Clone trooper

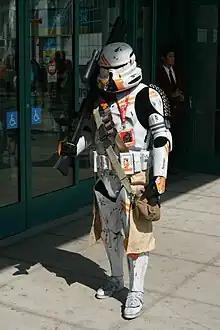
Cosplay of a 212th Attack Battalion Clone Airborne Trooper

Corporal Echo, CT-21-0408, sometimes CT-1409, serves alongside fellow ARC trooper Fives. He first appears in "The Clone Wars" season one episode "Rookies" as a regular trooper. He and his unit are assigned to the remote listening outpost on Rishi moon that is invaded by Separatist droids. Though the invasion is successfully repelled, only Echo and Fives survive, and they are reassigned to the 501st Legion. The season three episode "Clone Cadets" depicts Echo and his unit as cadets in training on Kamino. The unit, called Domino squad, is initially unable to work together to pass their final test. Echo and Fives feel weighed down by the others in the squad and ask to be reassigned, but the request is denied. Under the advice of Jedi General Shaak Ti, Echo and Fives recommit themselves to Domino, and the squad is able to pass. Echo and Fives are eventually promoted to ARC troopers together for their actions while defending Kamino and continue serving with the 501st. Echo is apparently killed in an explosion during a rescue operation in the season three episode "Counter Attack".